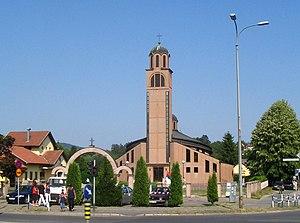
L'église de la Nativité-de-la-Mère-de-Dieu, également connue sous le nom de Rebrovačka crkva, est située en Bosnie-Herzégovine, dans la Ville de Banja Luka et dans le quartier de Starčevica. Cette église a été construite avant la Seconde Guerre mondiale.